Holbeck Working Men's Club

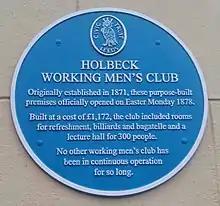
Blue Plaque on Holbeck Working Men's Club

The Holbeck (formerly the Holbeck Working Men's Club or Holbeck WMC) in Leeds is one of the United Kingdom's oldest working men's clubs, and is thought to be the UK's oldest surviving working men's club.